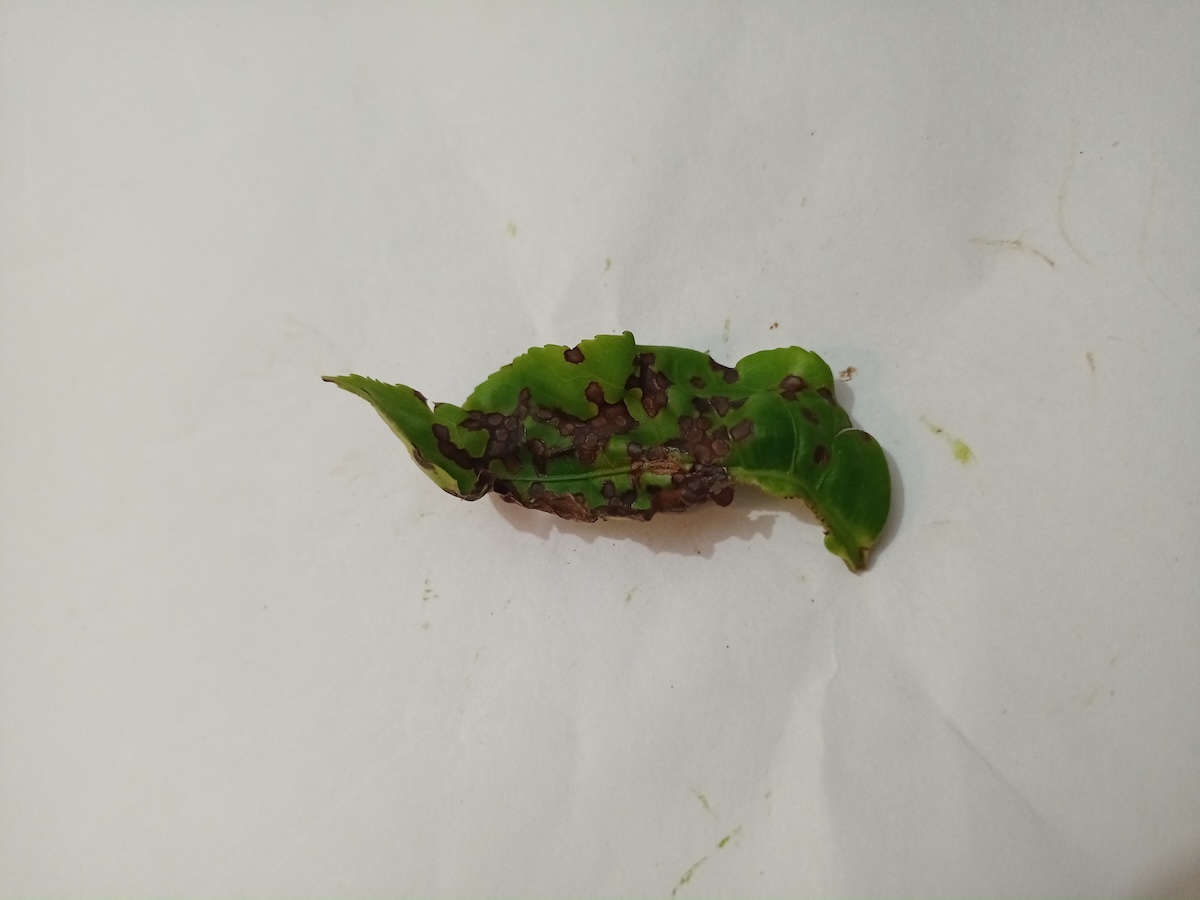
Label: Helopeltis